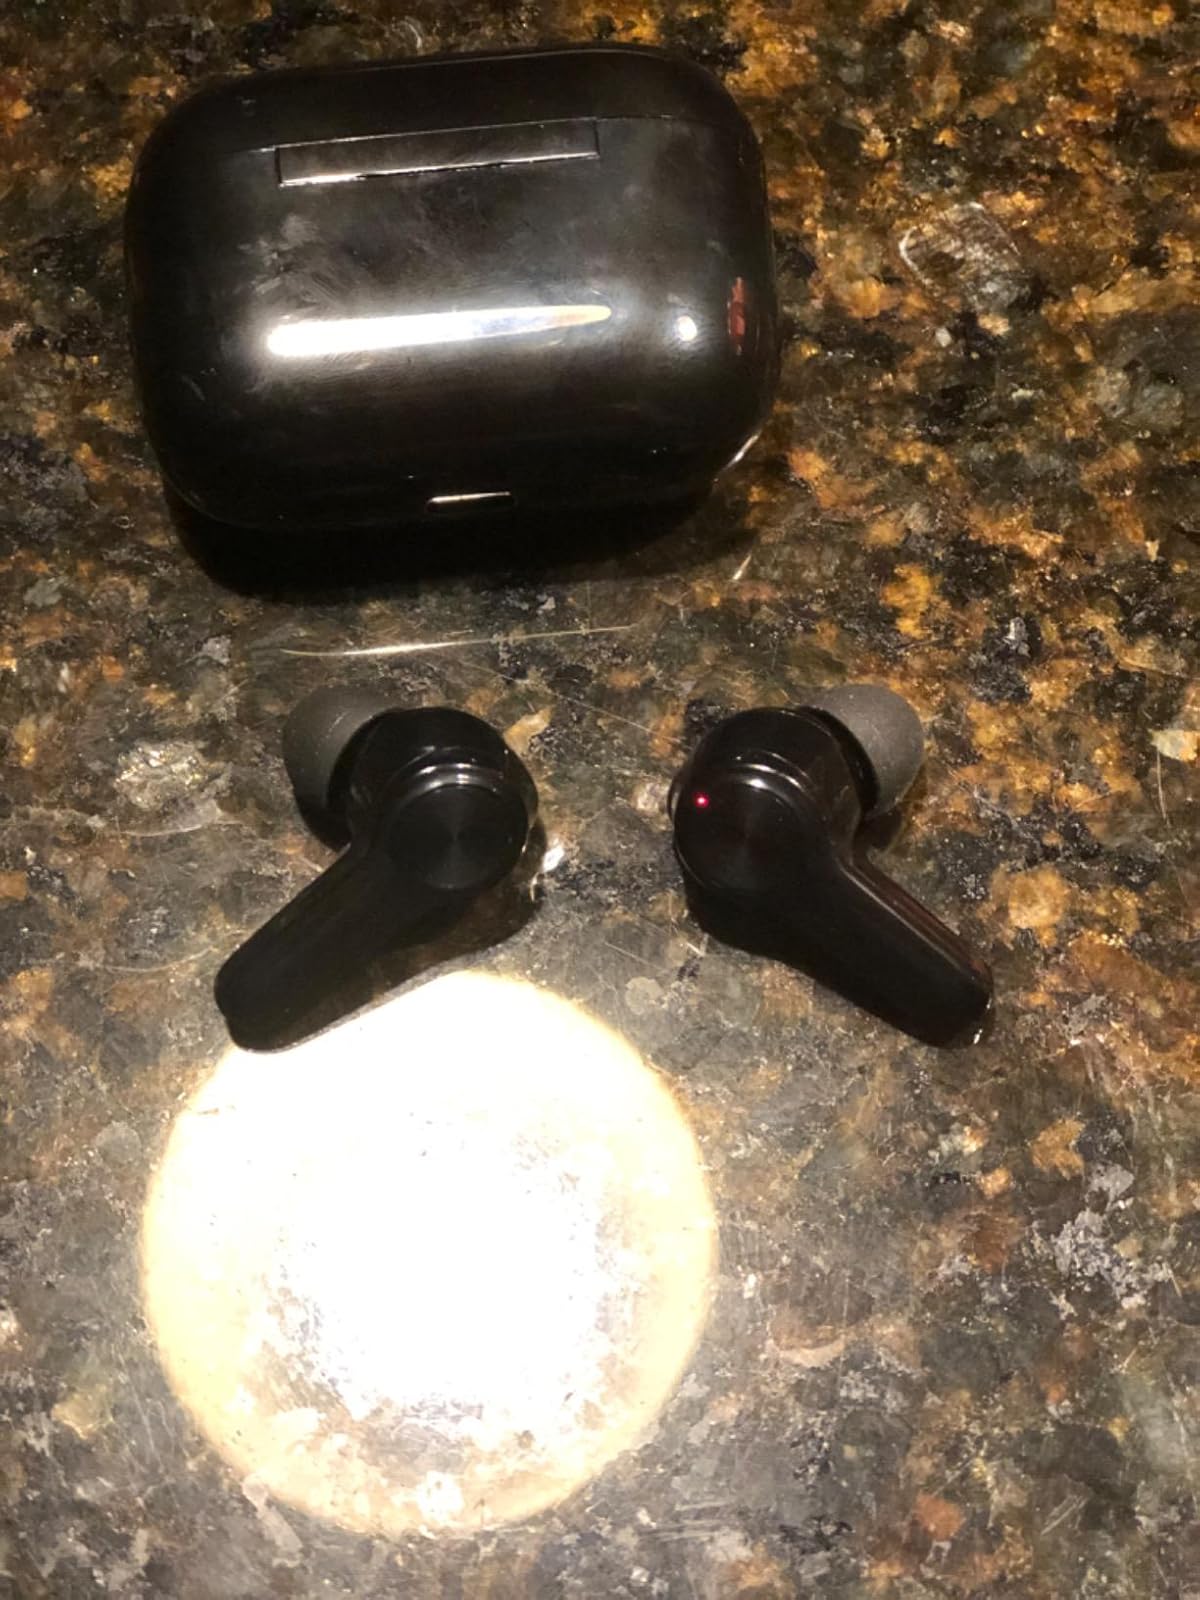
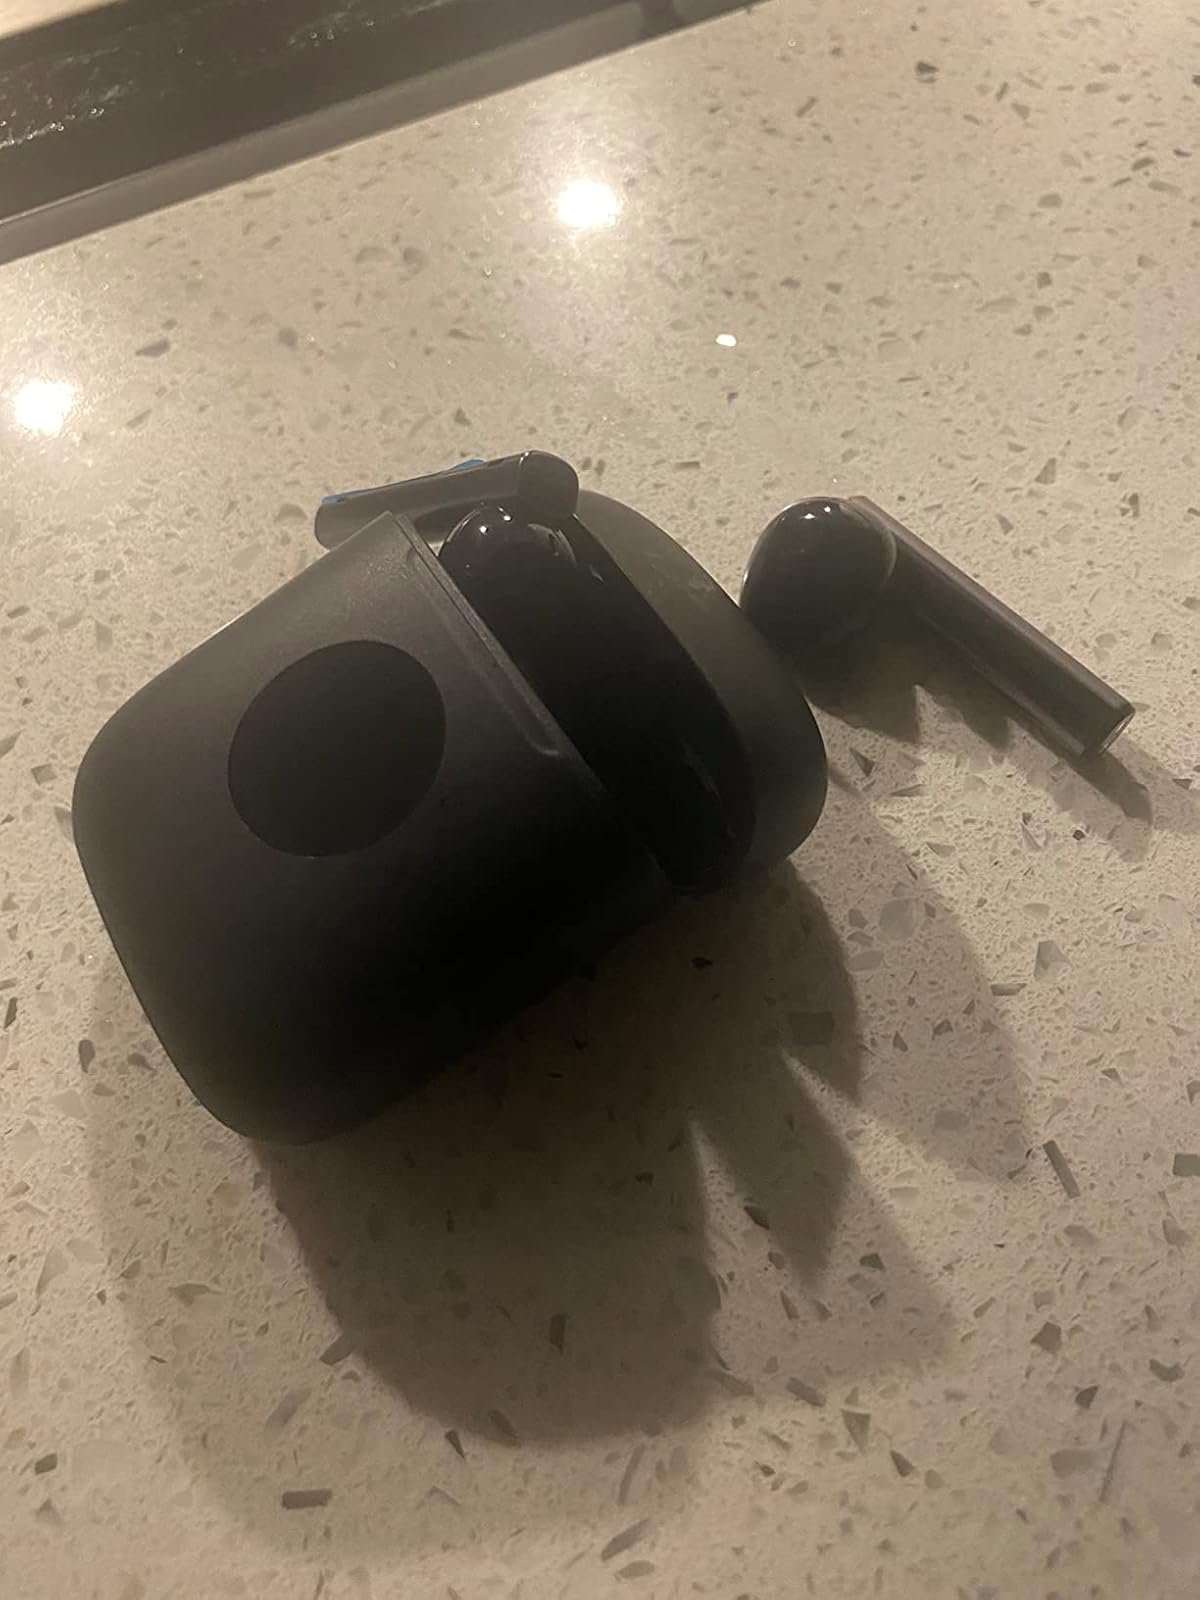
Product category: earbuds
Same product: no